Hapoel Jerusalem B.C.

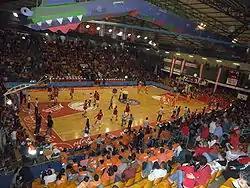
Malha Arena

When Hapoel Jerusalem was founded, it initially played in a small court on Histadrut Street, in the city center, before moving to the Jerusalem International YMCA arena. In the mid-1950s, it moved to the only indoor arena in Jerusalem at that time, "the Straus Arena," in the Histadrut building, on Straus Street. Malha Arena was used as Hapoel Jerusalem's home area from 1985 to 2014. It has a seating capacity of 3,000 seats, with 2,540 seats in its lower tier, an additional 460 seats in its upper tier. With its small size, the arena traps in noise, and distracts the opposing team. This gives a boost to players towards the end of the game when they need it most, according to the former head coach of Hapoel Jerusalem, Oded Kattash.